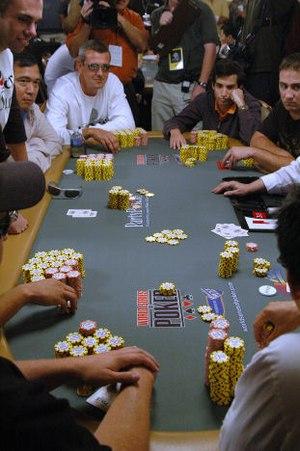
Le poker est une famille de jeux de cartes comprenant de nombreuses formules et variantes. Il se pratique à plusieurs joueurs avec un jeu généralement de cinquante-deux cartes et des jetons représentant les sommes misées.
Un tournoi de poker est une compétition au cours de laquelle le ou les gagnants sont désignés en jouant au poker, selon une des variantes du poker. Contrairement aux cash games où il n'y a aucune règles formelles, ni limite de temps pour décider d'un vainqueur.